2015 Stanley Cup Final

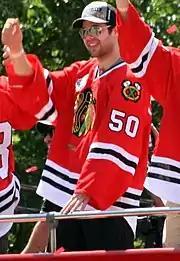
Corey Crawford saved 28 of 29 shots faced in Game 5.

The Lightning chose to rest injured goaltender Ben Bishop for Game 4 in favor of rookie Andrei Vasilevskiy. The Lightning protected Vasilevskiy with tight defensive play, allowing only two shots by the Blackhawks in the first period, which was scoreless. For the first time in the series, the Blackhawks scored the first goal, on a goal by Jonathan Toews at 6:40 of the second. Alex Killorn tied it for the Lightning at 11:47 and the game was tied 1–1 after two periods. In the third, the Blackhawks' Brandon Saad muscled his way to the goal and scored on a backhand past Vasilevskiy at 6:22 to put the Blackhawks ahead. The game's pace picked up as the Lightning tried to tie the score but the Blackhawks goaltender Corey Crawford made several outstanding saves to shut out Tampa Bay the rest of the way. The win tied the series at two games apiece. It was the first time since that the first four Stanley Cup Final games were all decided by one goal.